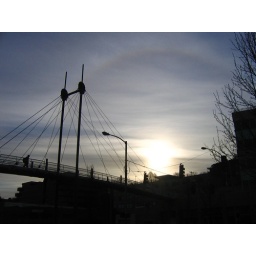
Skybridge over Westlake from marina side to office building side - South Lake Union/Westlake area of Seattle.